Anamanaguchi

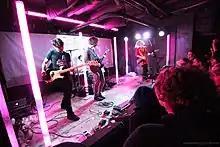
Anamanaguchi at U Street Music Hall in Washington, D.C., in 2015.

Anamanaguchi is an American chiptune-based pop and rock band from New York City. The band has four members: lead songwriters and guitarists Peter Berkman and Ary Warnaar, bassist James DeVito, and drummer Luke Silas.